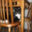
Label: cat